Khomeinism

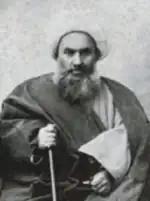
Fazlollah Nouri

Fazlullah Nouri (1843–1909), enemy of the 1905–1922 Persian Constitutional Revolution, was praised by Khomeini as an "heroic figure", and some believe Khomeini's own opposition to constitutionalism and a secular government were influenced by Nuri's objections to the 1907 constitution.